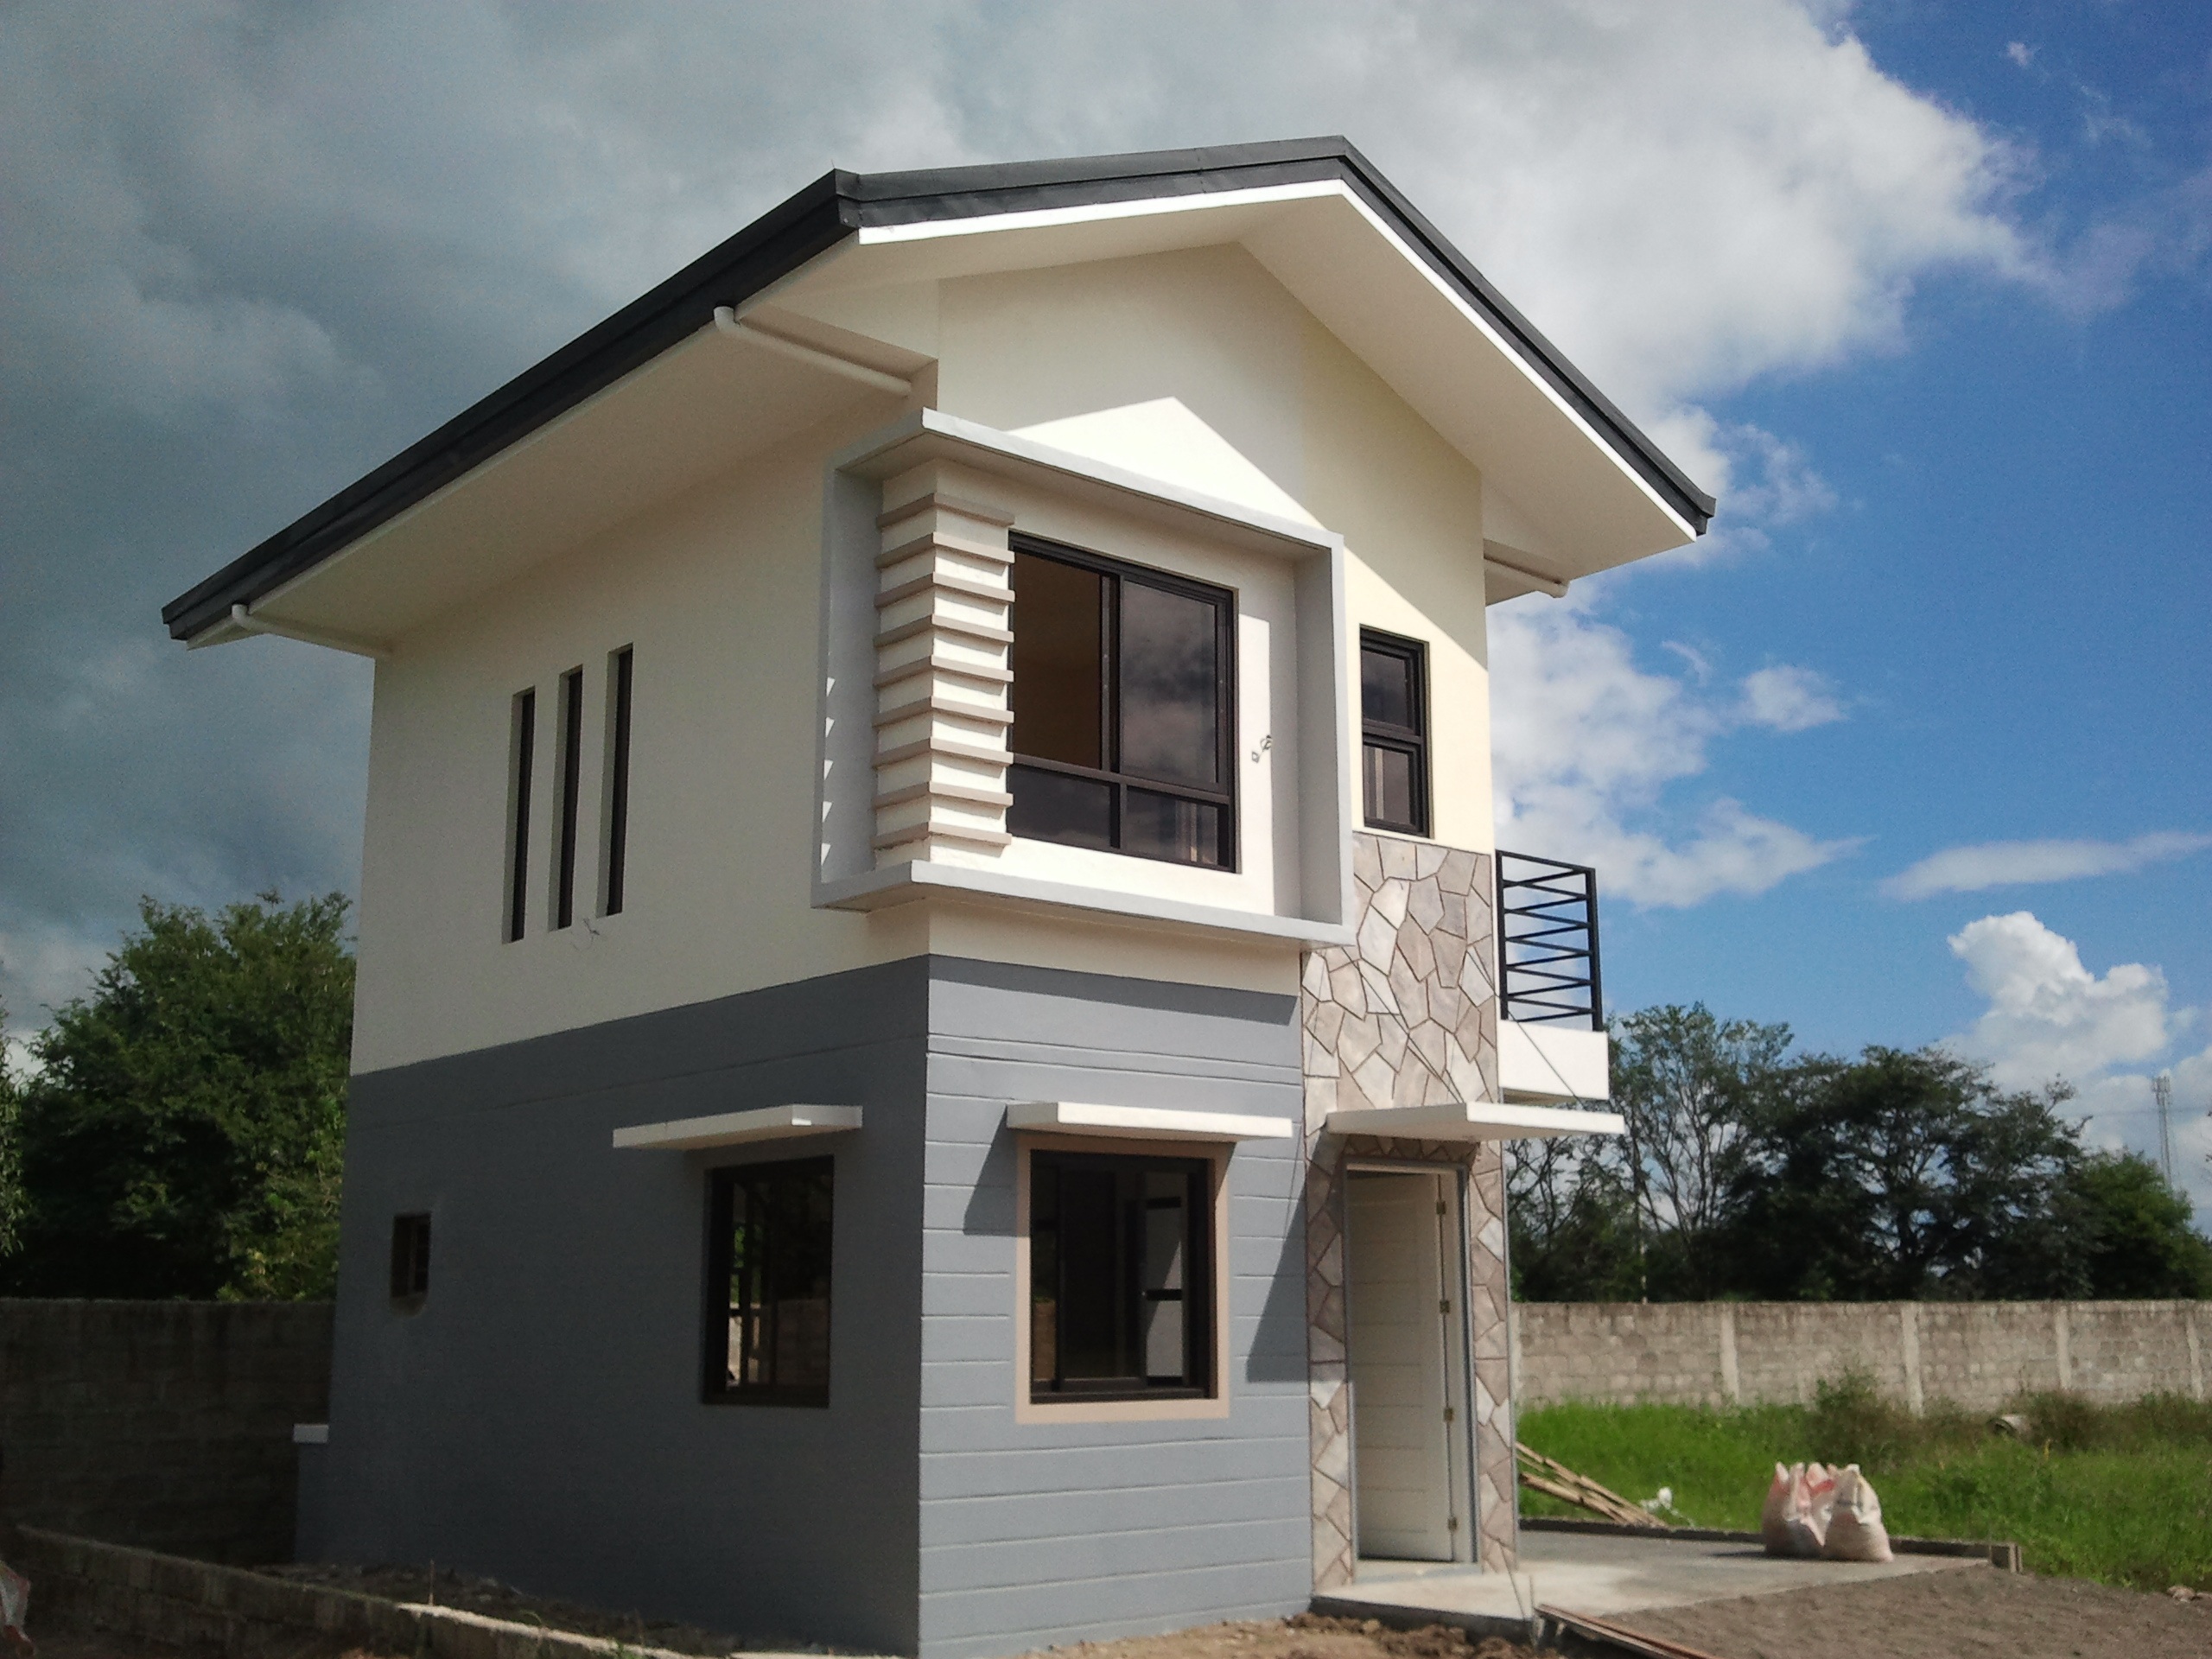
architecture, villa, house, building, home, tower, cottage, facade, property, chapel, farmhouse, estate, siding, real estate, batangas, residential area, mercedes homes